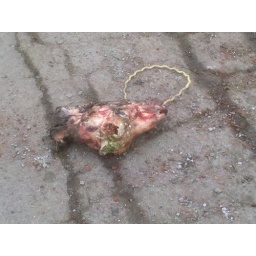
It's on the street in front of the house across the street. Sometimes they get busted for cockfighting.